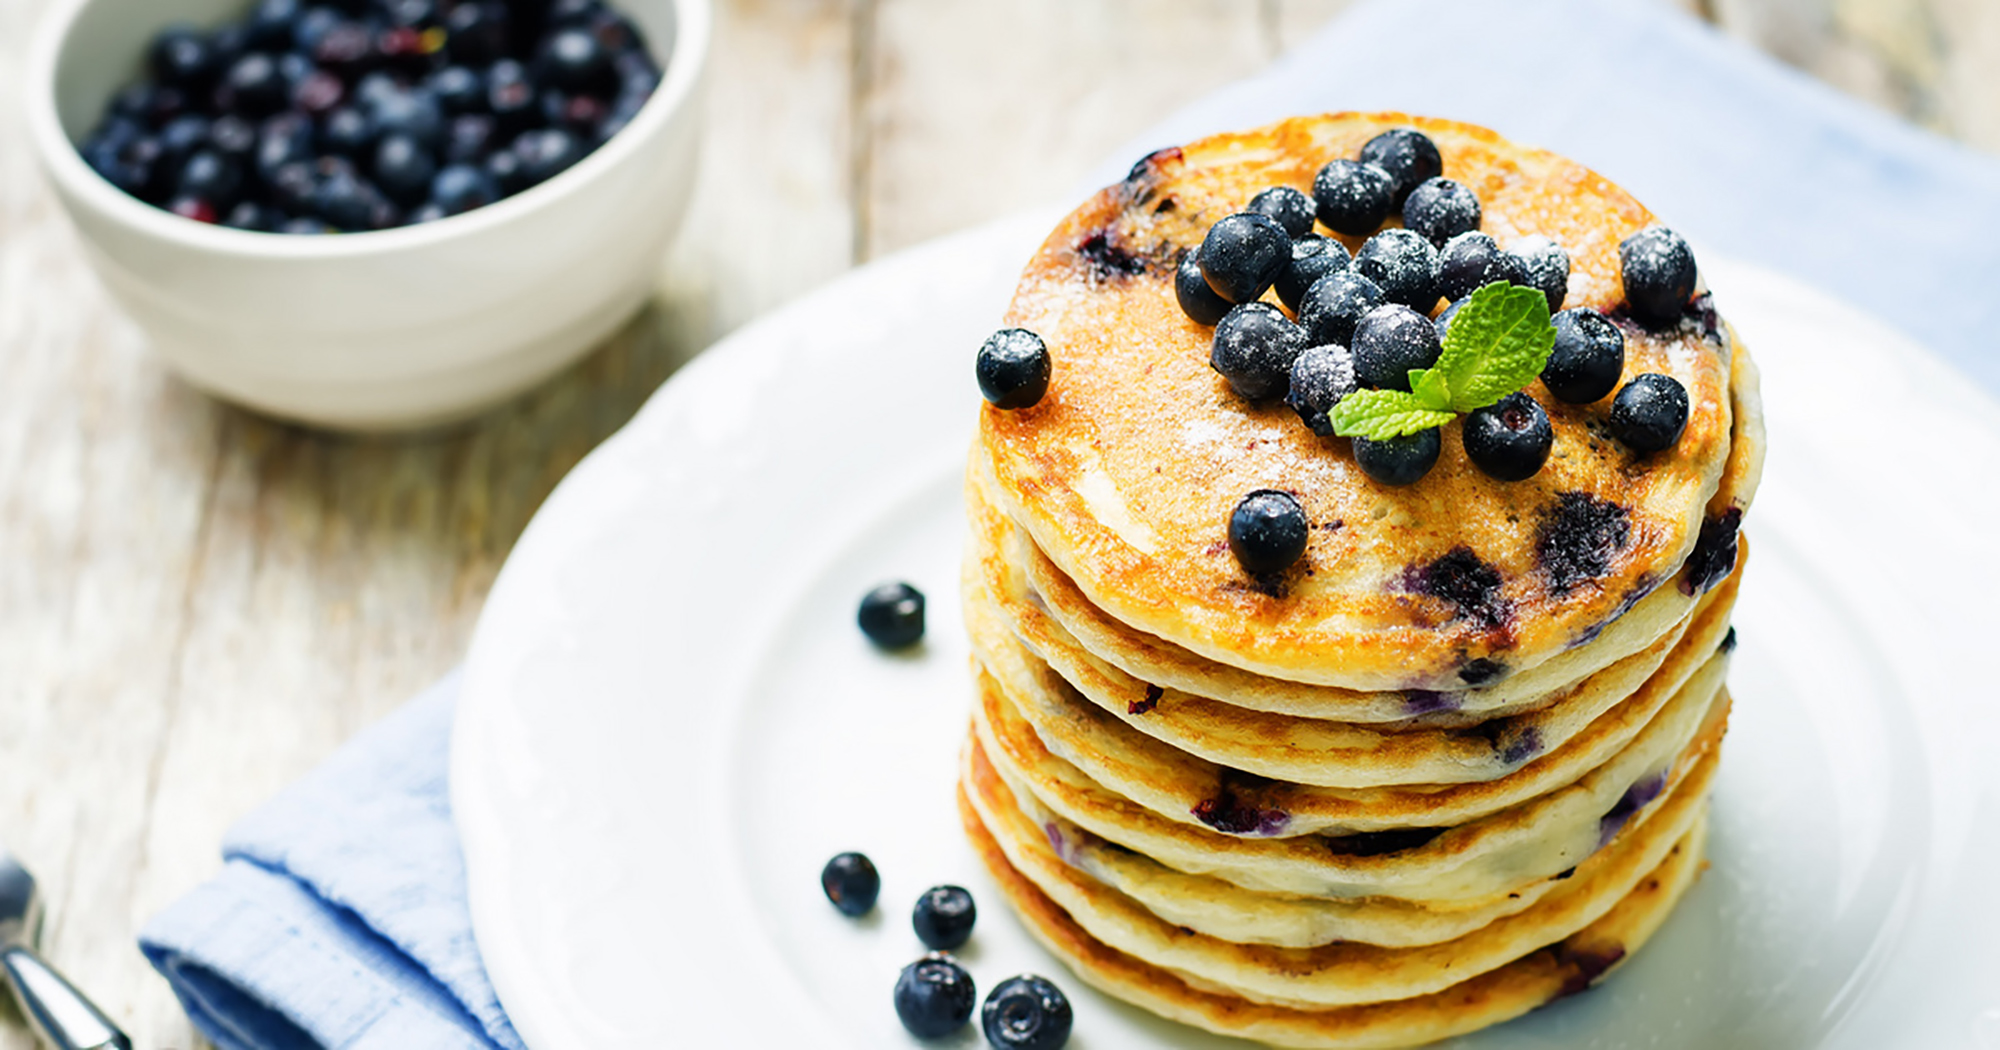
pancakes, dish, food, pancake, cuisine, ingredient, breakfast, berry, blueberry, produce, dessert, pannekoek, superfood, meal, recipe, bilberry, brunch, baked goods, syrniki, vegetarian food, fruit, chocolate chip